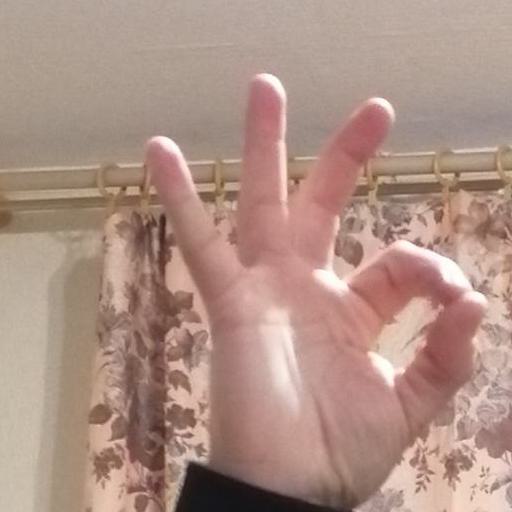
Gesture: ok